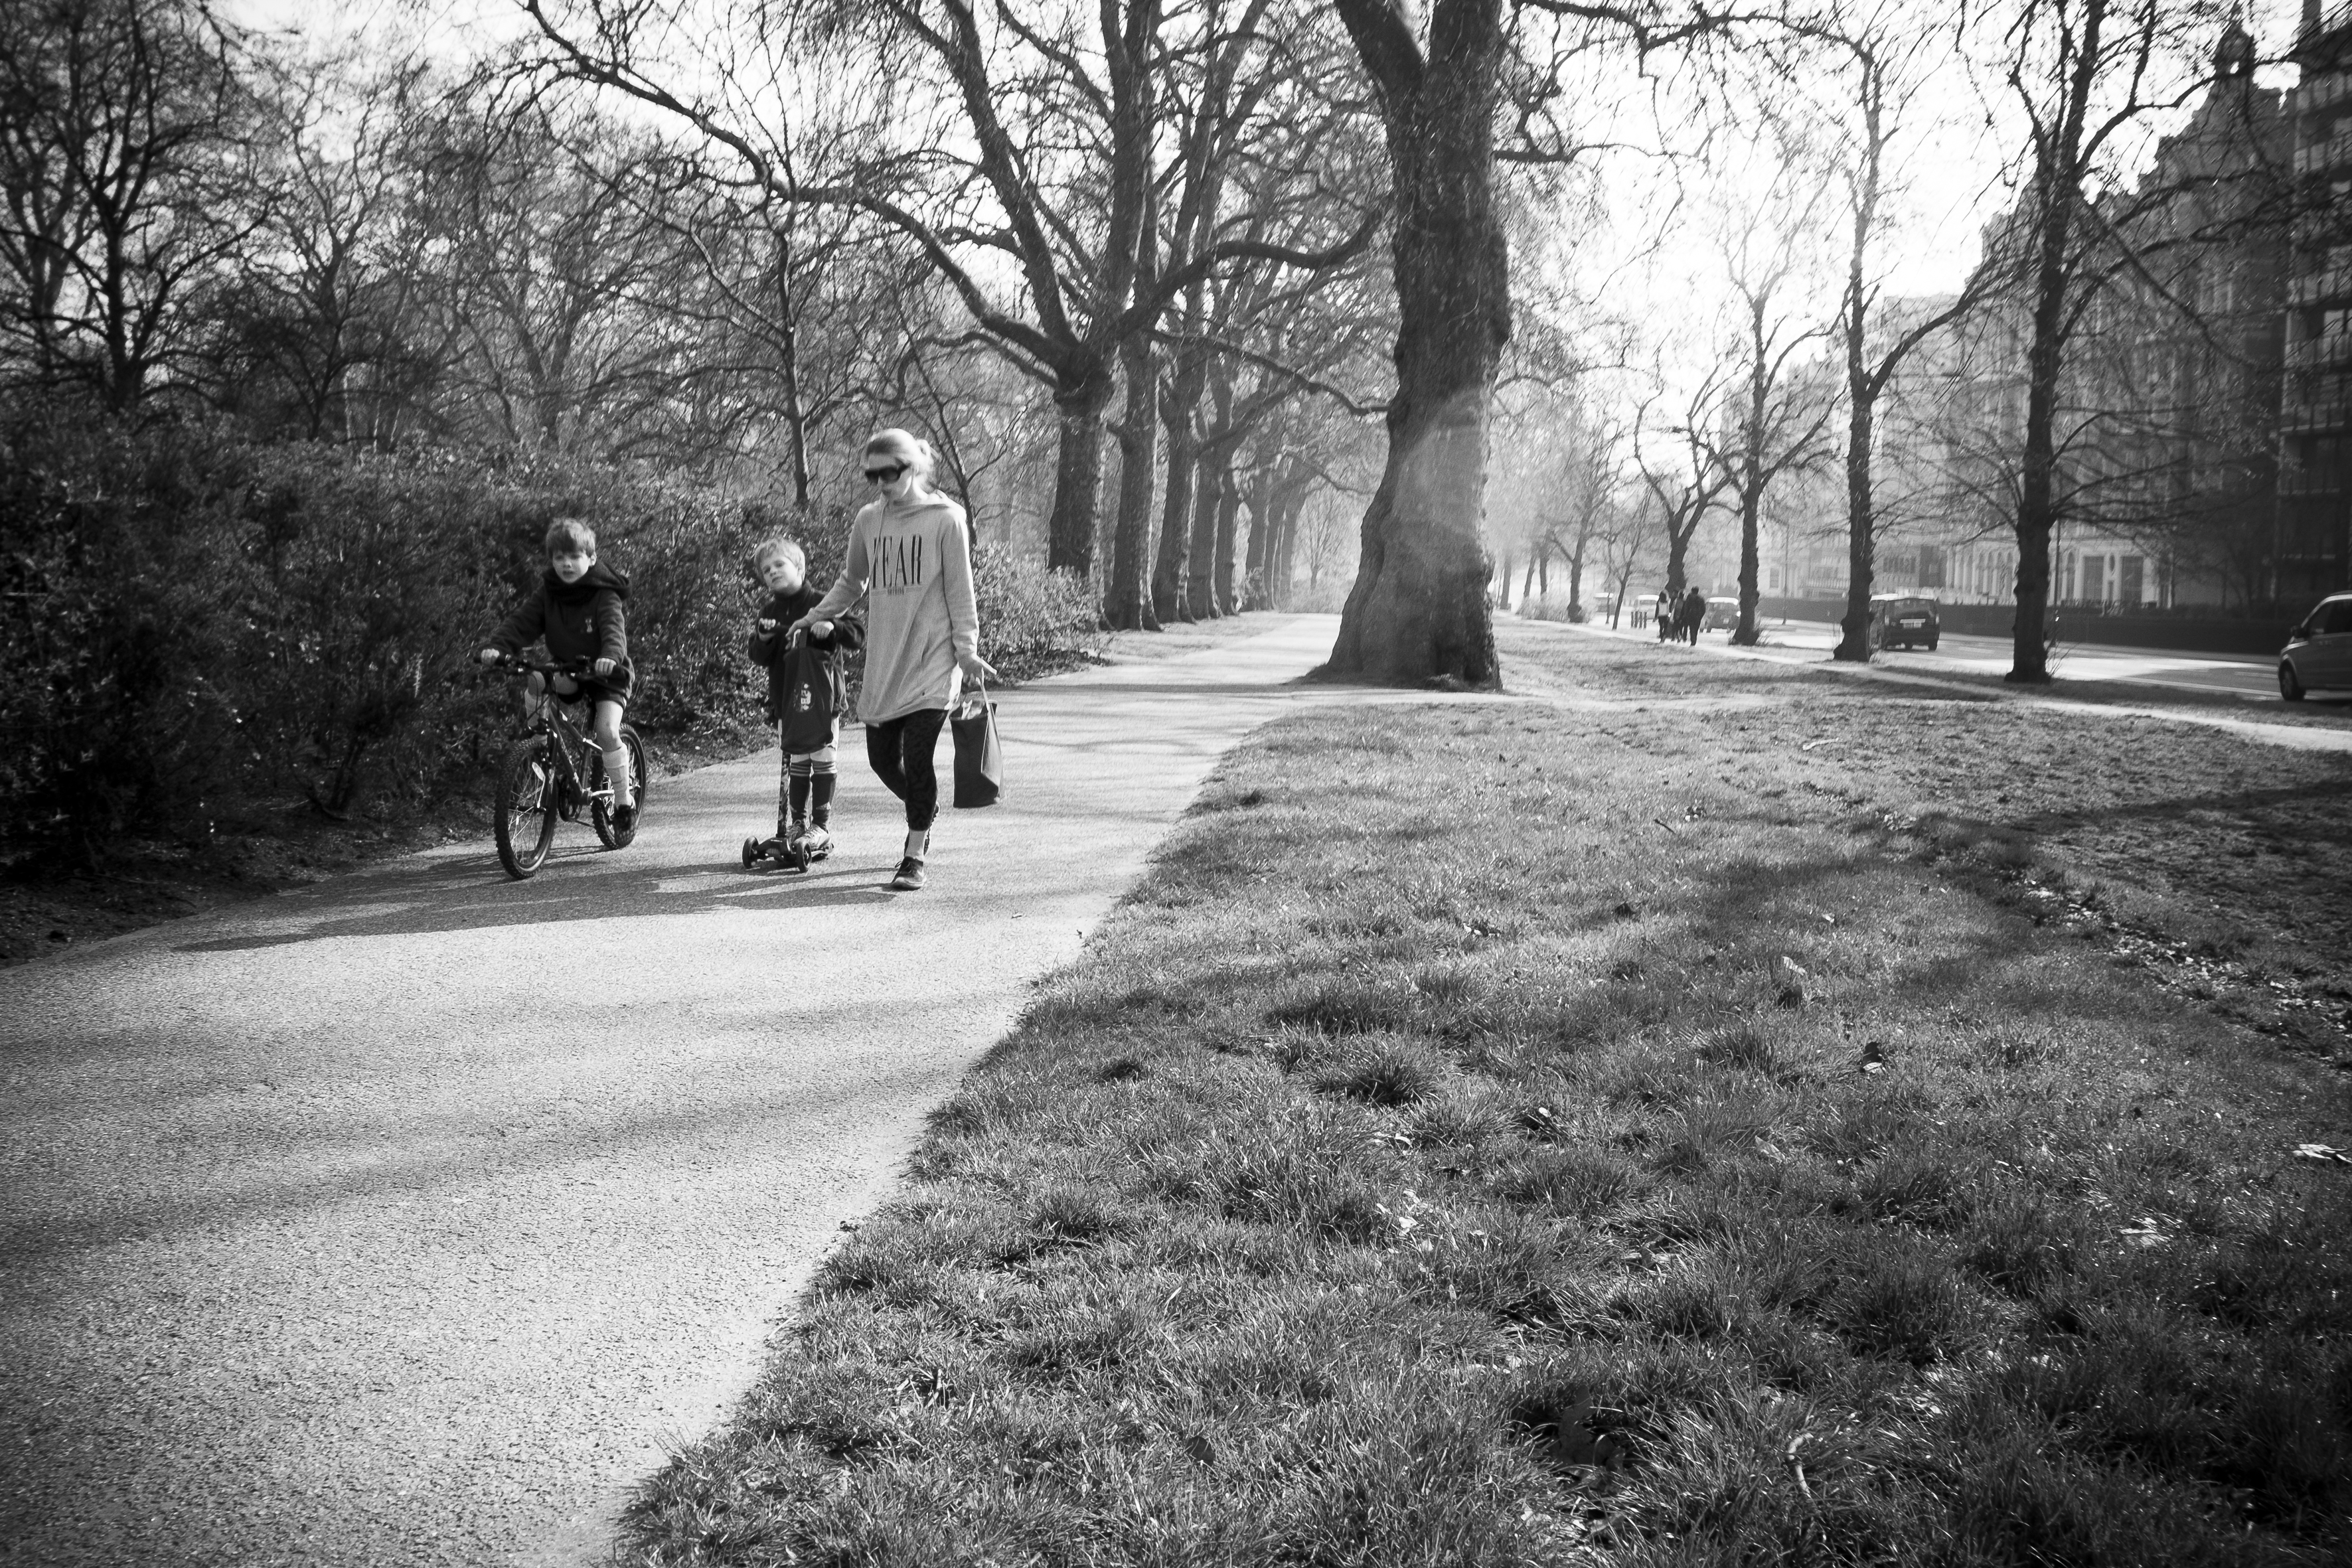
tree, winter, black and white, road, street, photography, urban, travel, fujifilm, black, monochrome, season, uk, england, bw, blackandwhite, blackwhite, london, infrastructure, ngc, noiretblanc, fuji, fujixt1, fujix, monochrome photography, woody plant